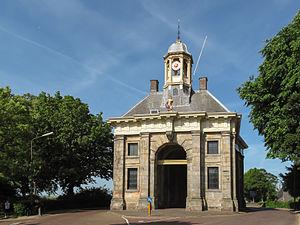
Enkhuizen est une commune néerlandaise située en province de Hollande-Septentrionale, dans la région de Frise-Occidentale. La ville est bordée des deux lacs majeurs des Pays-Bas : le Markermeer et l'IJsselmeer. La digue de Houtribdijk relie Lelystad, dans le Flevoland, à Enkhuizen, qui compte 18 507 habitants en 2019.